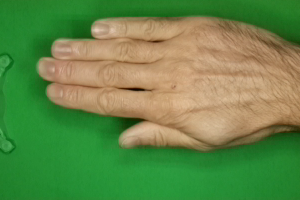
Label: paper